Western Wall

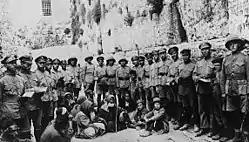
Jewish Legion soldiers at the Western Wall after British conquest of Jerusalem, 1917

In 1895 Hebrew linguist and publisher Rabbi Chaim Hirschensohn became entangled in a failed effort to purchase the Western Wall and lost all his assets. The attempts of the Palestine Land Development Company to purchase the environs of the Western Wall for the Jews just before the outbreak of World War I also never came to fruition. In the first two months following the Ottoman Empire's entry into the First World War, the Turkish governor of Jerusalem, Zakey Bey, offered to sell the Moroccan Quarter, which consisted of about 25 houses, to the Jews in order to enlarge the area available to them for prayer. He requested a sum of £20,000 which would be used to both rehouse the Muslim families and to create a public garden in front of the Wall. However, the Jews of the city lacked the necessary funds. A few months later, under Muslim Arab pressure on the Turkish authorities in Jerusalem, Jews became forbidden by official decree to place benches and light candles at the Wall. This sour turn in relations was taken up by the Chacham Bashi who managed to get the ban overturned. In 1915 it was reported that Djemal Pasha, closed off the wall to visitation as a sanitary measure. Probably meant was the "Great", rather than the "Small" Djemal Pasha.